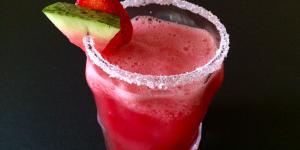
daiquiri de sandia